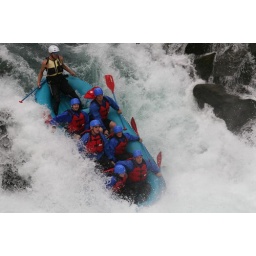
white water rafting on the white salmon river in Washington State.